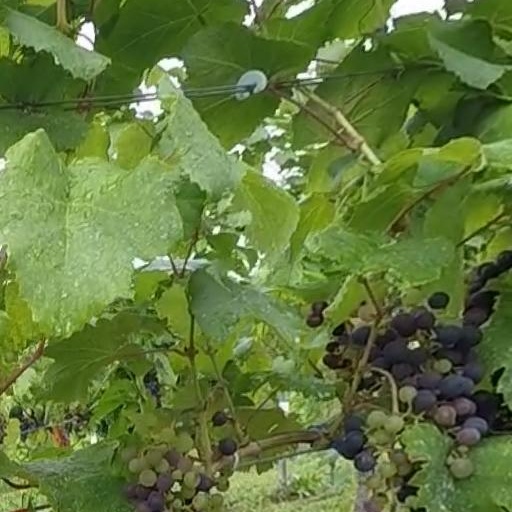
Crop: grape